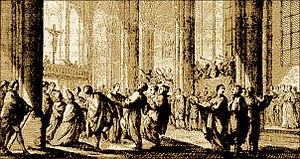
Fête des fous dans l'église cathédrale de Nîmes, Histoire de Nîmes, Ménard Tome 3, 1752
La fête des Fous, ou fête des Innocents, était une mascarade, organisée en principe les 26, 27 et 28 décembre, à laquelle les ecclésiastiques participaient activement. Organisée par le clergé en Europe et attestée dans beaucoup de villes du Nord de la France dès le XIIᵉ siècle, cette pratique s'est étendue du clergé dans la rue, favorisant la création de troupes d'écoliers dans les collèges et de basochiens dans les milieux juridiques, et perdure jusqu'au XVIIᵉ siècle. Dérivées des Saturnales romaines, ces fêtes paillardes sont reliées aux traditions populaires rurales par les folkloristes à la fin du XIXᵉ siècle, et les historiens voient dans ces parodies liturgiques une des origines médiévales du théâtre.